Conus leopardus

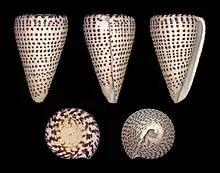
shell of "Conus leopardus"

This marine species occurs in the Indian Ocean off Aldabra, Chagos, Madagascar, the Mascarene basin, Mauritius, and Tanzania; in the entire Indo-Pacific Region; off Australia (Northern Territory, Queensland, Western Australia).